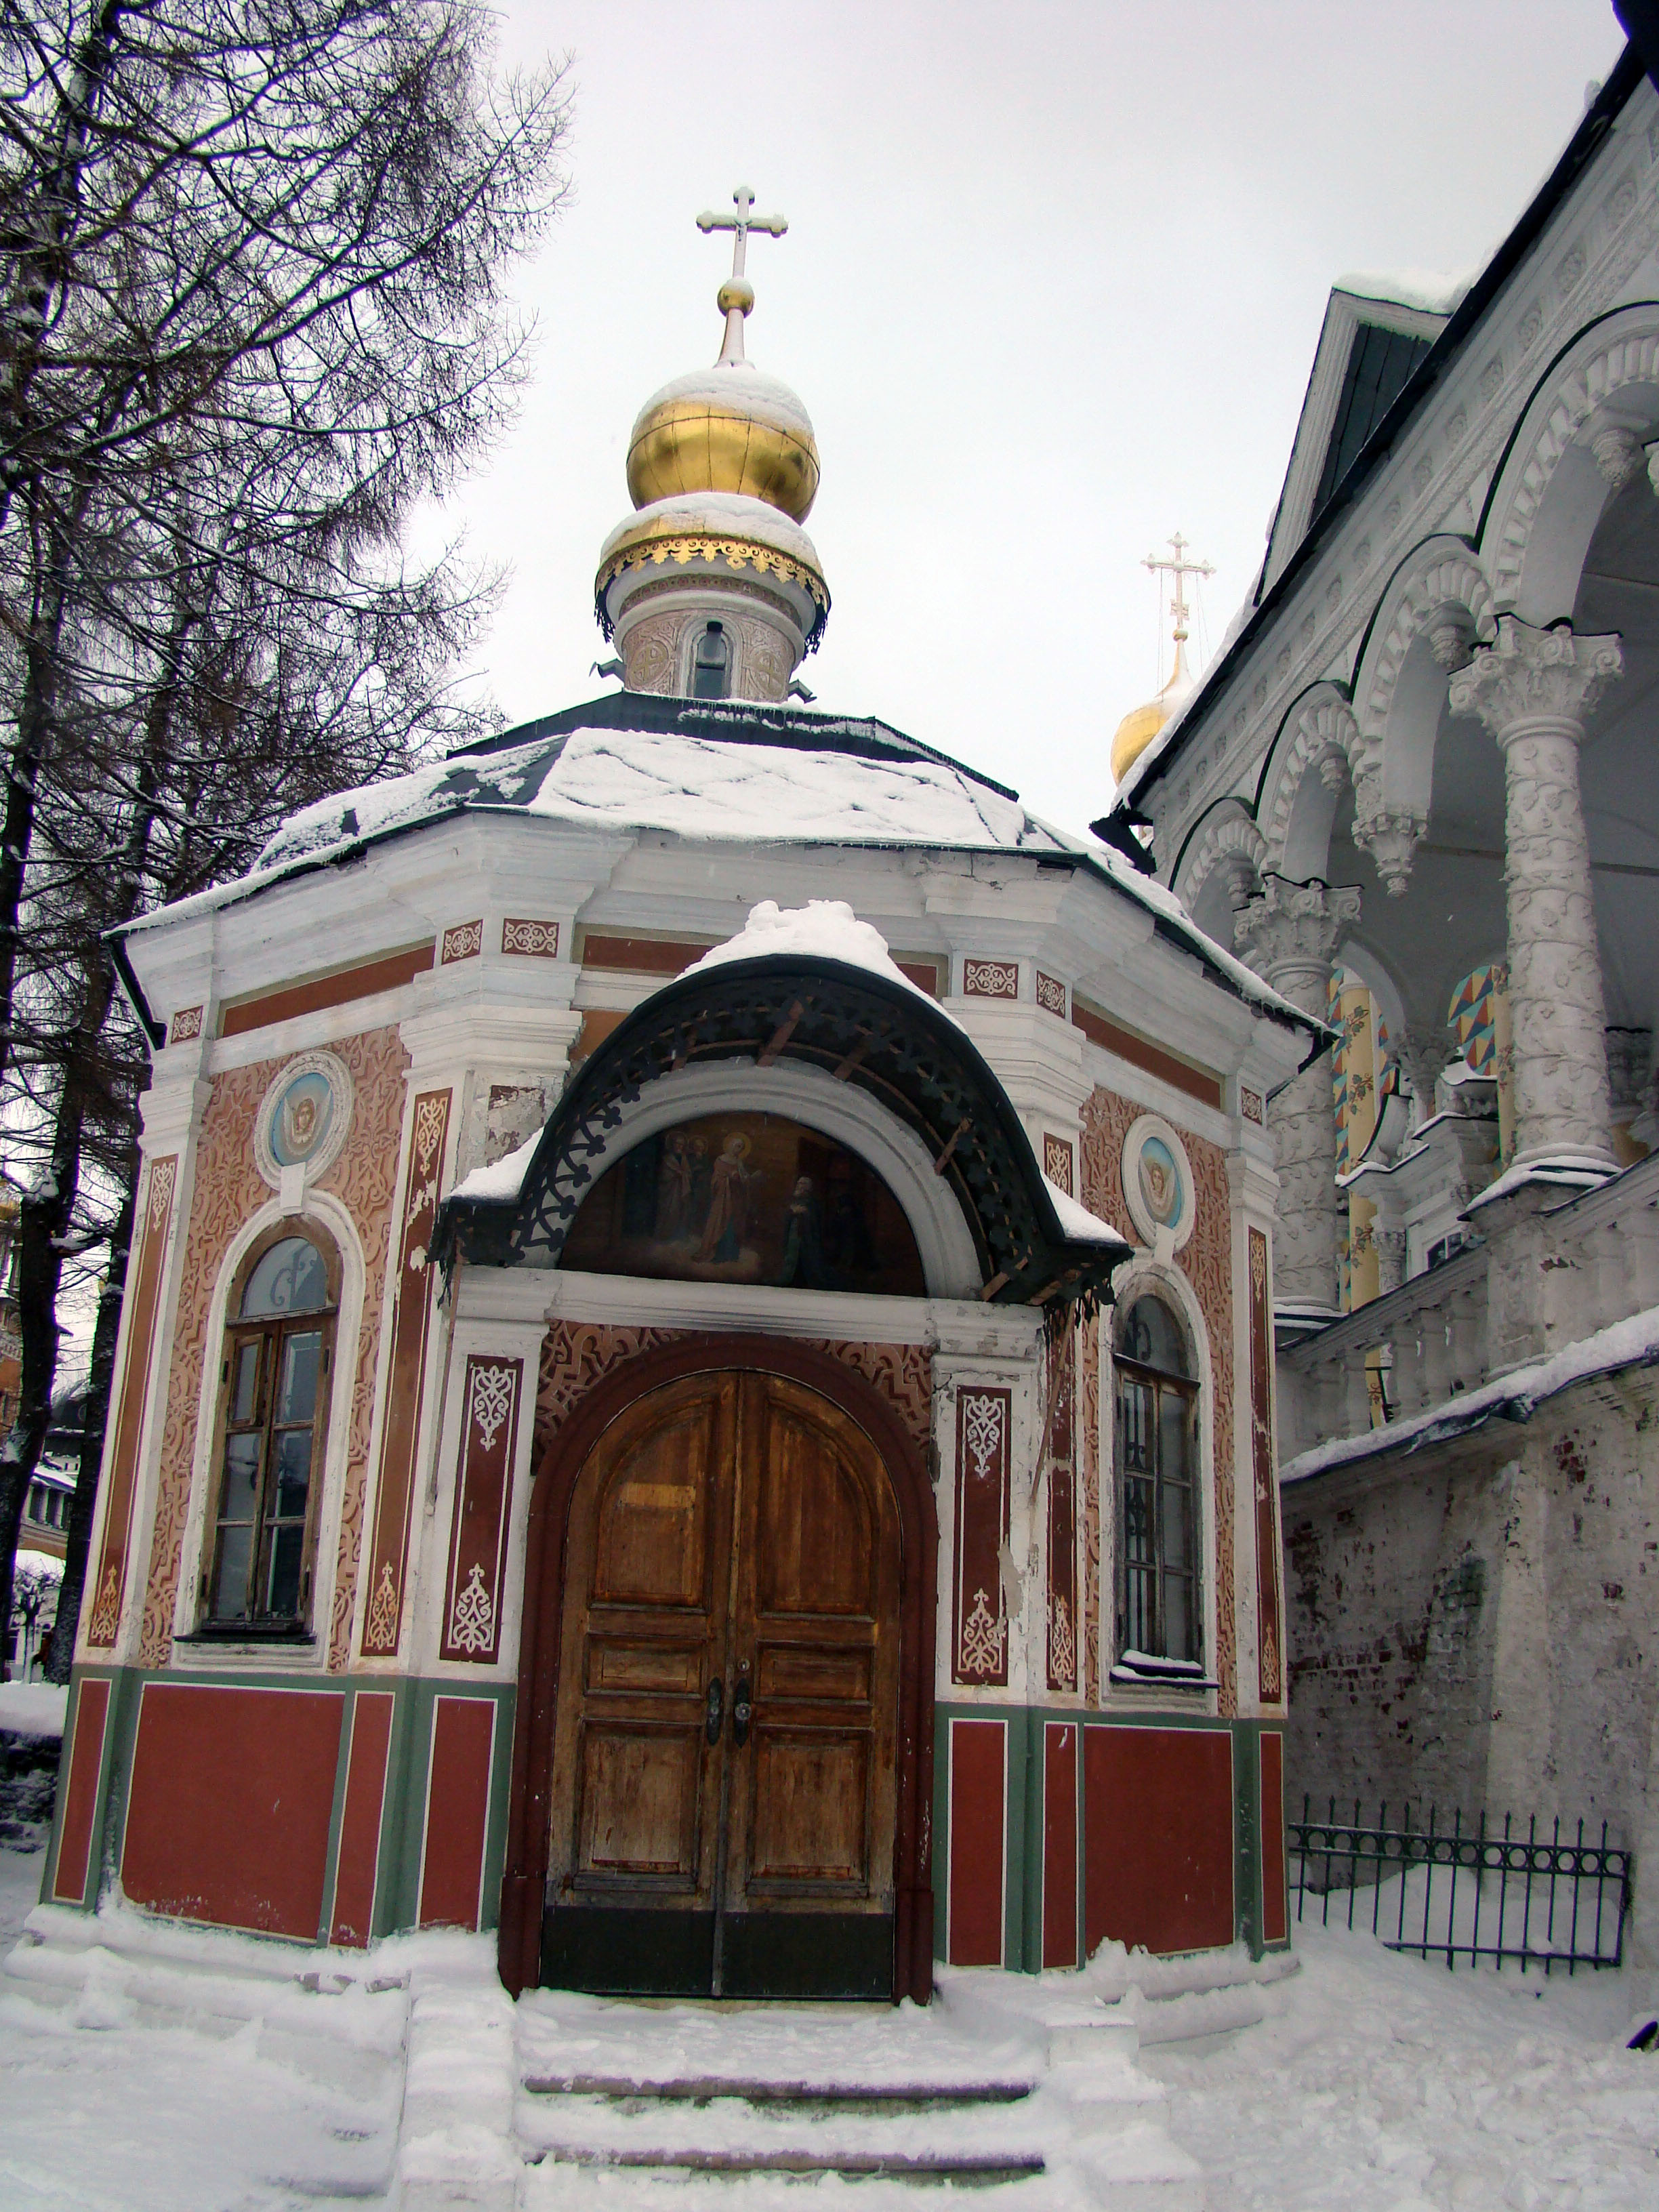
snow, winter, town, building, weather, facade, church, chapel, season, place of worship, creativecommons, monastery, shrine, synagogue, sony, russia, sergievposad, moscowregion, sergiyevposad, dsc, h9, dsch9